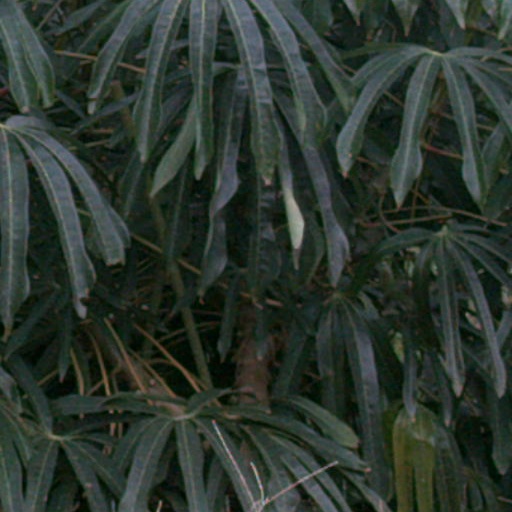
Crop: cassava